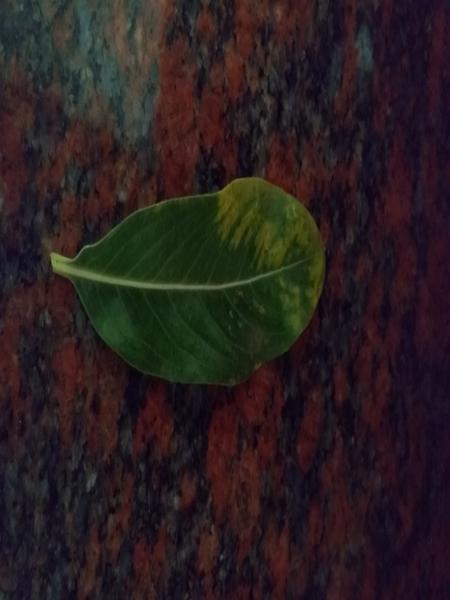
Plant: Catharanthus